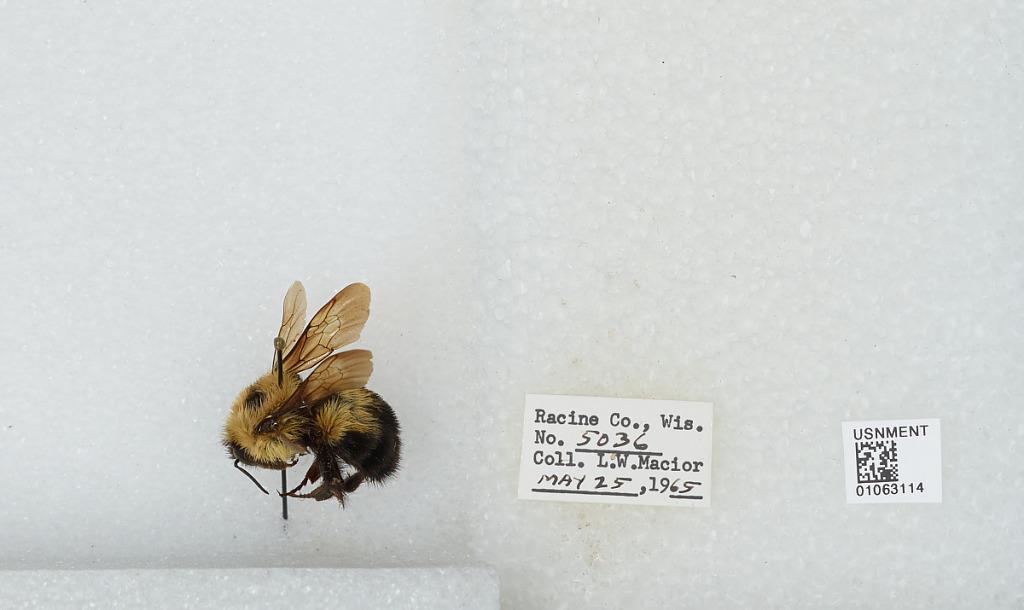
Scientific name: Bombus (Pyrobombus) bimaculatus Cresson
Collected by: L. Macior
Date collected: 1965-5-25
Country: United States
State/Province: Wisconsin
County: Racine
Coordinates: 42.78, -87.76